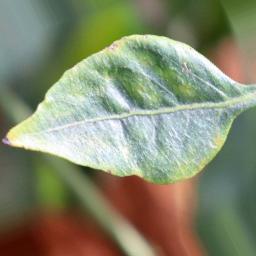
Label: healthy